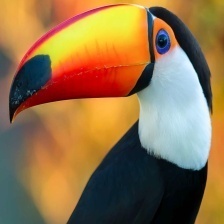
Species: TOUCHAN
Scientific name: RAMPHASTIDAE
ImageNet parent category: toucan